Šarūnas Šulskis

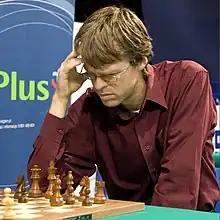

Šarūnas Šulskis (born 26 November 1972) is a Lithuanian chess Grandmaster (1996).